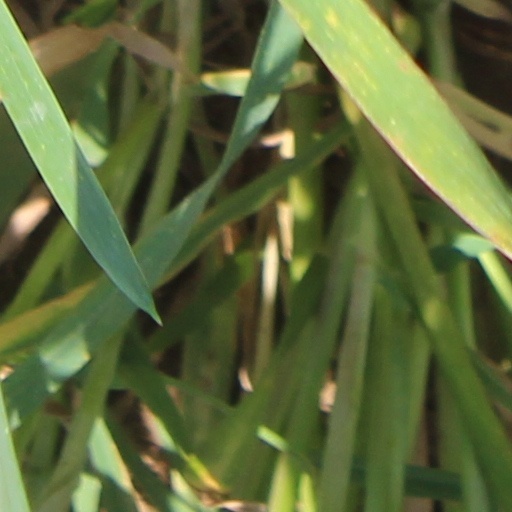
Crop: wheat